Executioner (character)

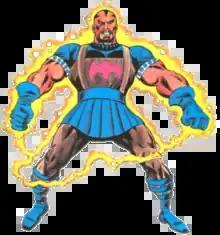
Skurge, the original Executioner, as depicted in "Hulk" #10 (August 1978). Art by Bob Layton.

The Executioner is the name of different fictional characters appearing in American comic books published by Marvel Comics.